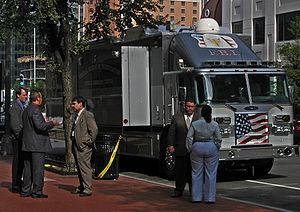
Le Federal Bureau of Investigation, ou très couramment nommé par son sigle FBI, est, aux États-Unis, le principal service fédéral de police judiciaire et un service de renseignement intérieur. En 2010, la juridiction du FBI recouvre plus de deux cents catégories de crimes fédéraux, faisant du FBI l'organisme d'enquête majeur du gouvernement américain. Ses attributions incluent l'antiterrorisme, le contre-espionnage, le crime informatique et la médecine légale. Établi en 1908, comme Bureau of Investigation, ce service est rebaptisé FBI en 1935. Son siège est situé à Washington, et ses bureaux sont disséminés dans plus de quatre cents villes américaines, et cinquante ambassades dans le monde.